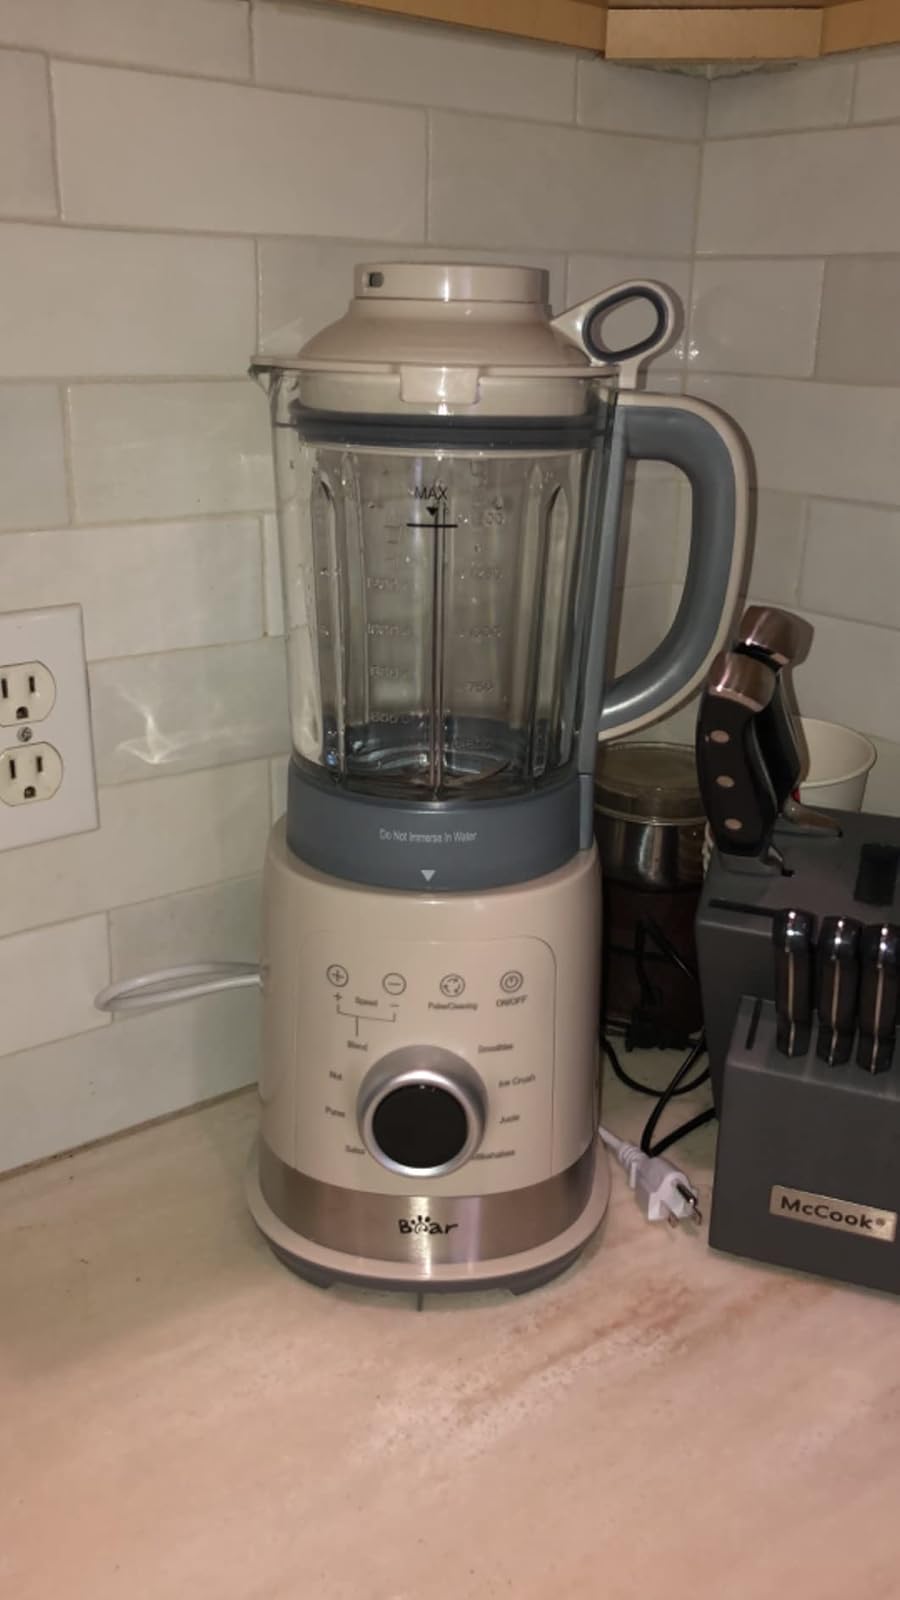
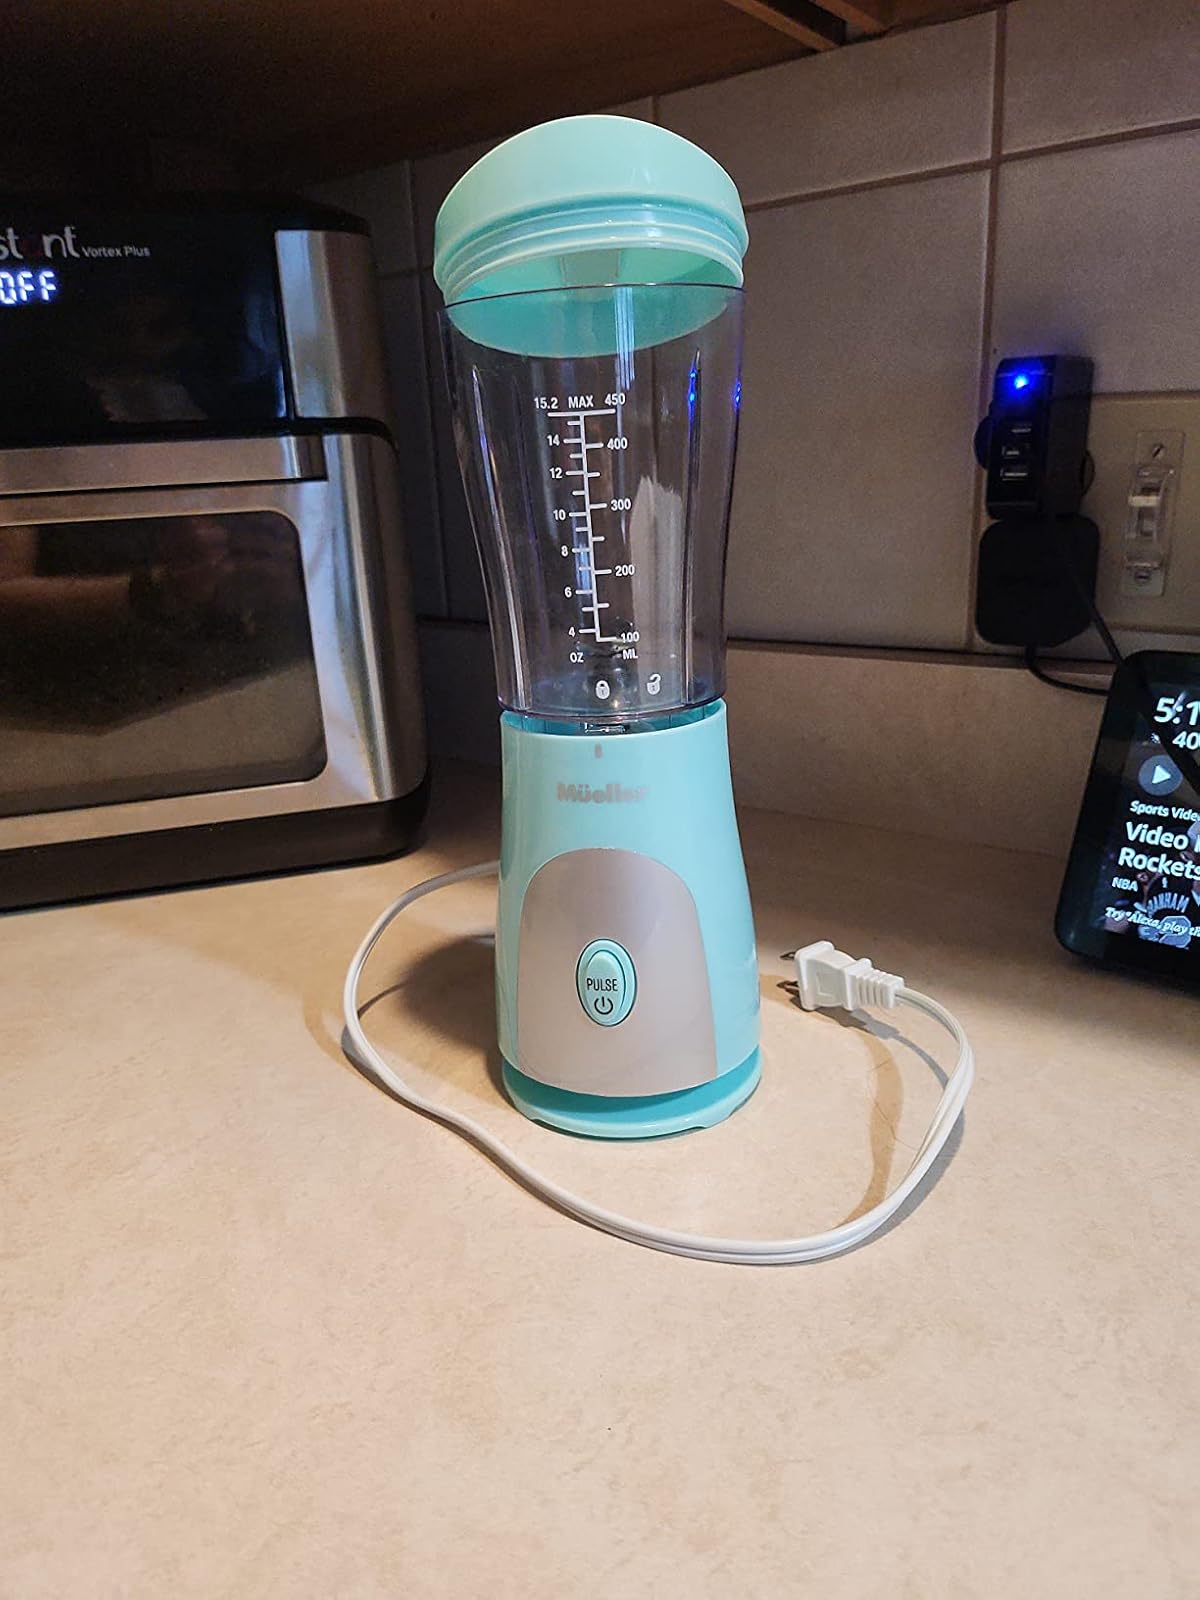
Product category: items_blender
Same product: no